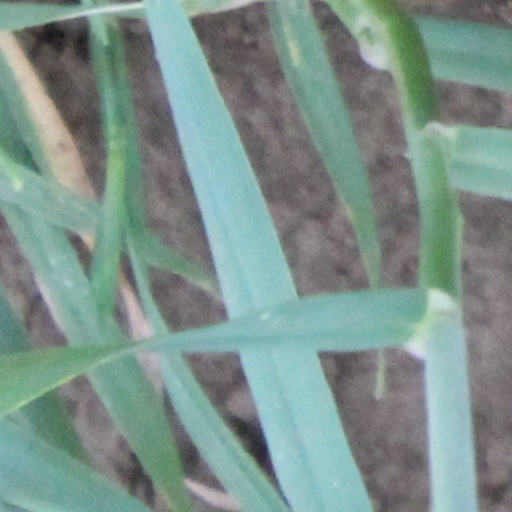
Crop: wheat